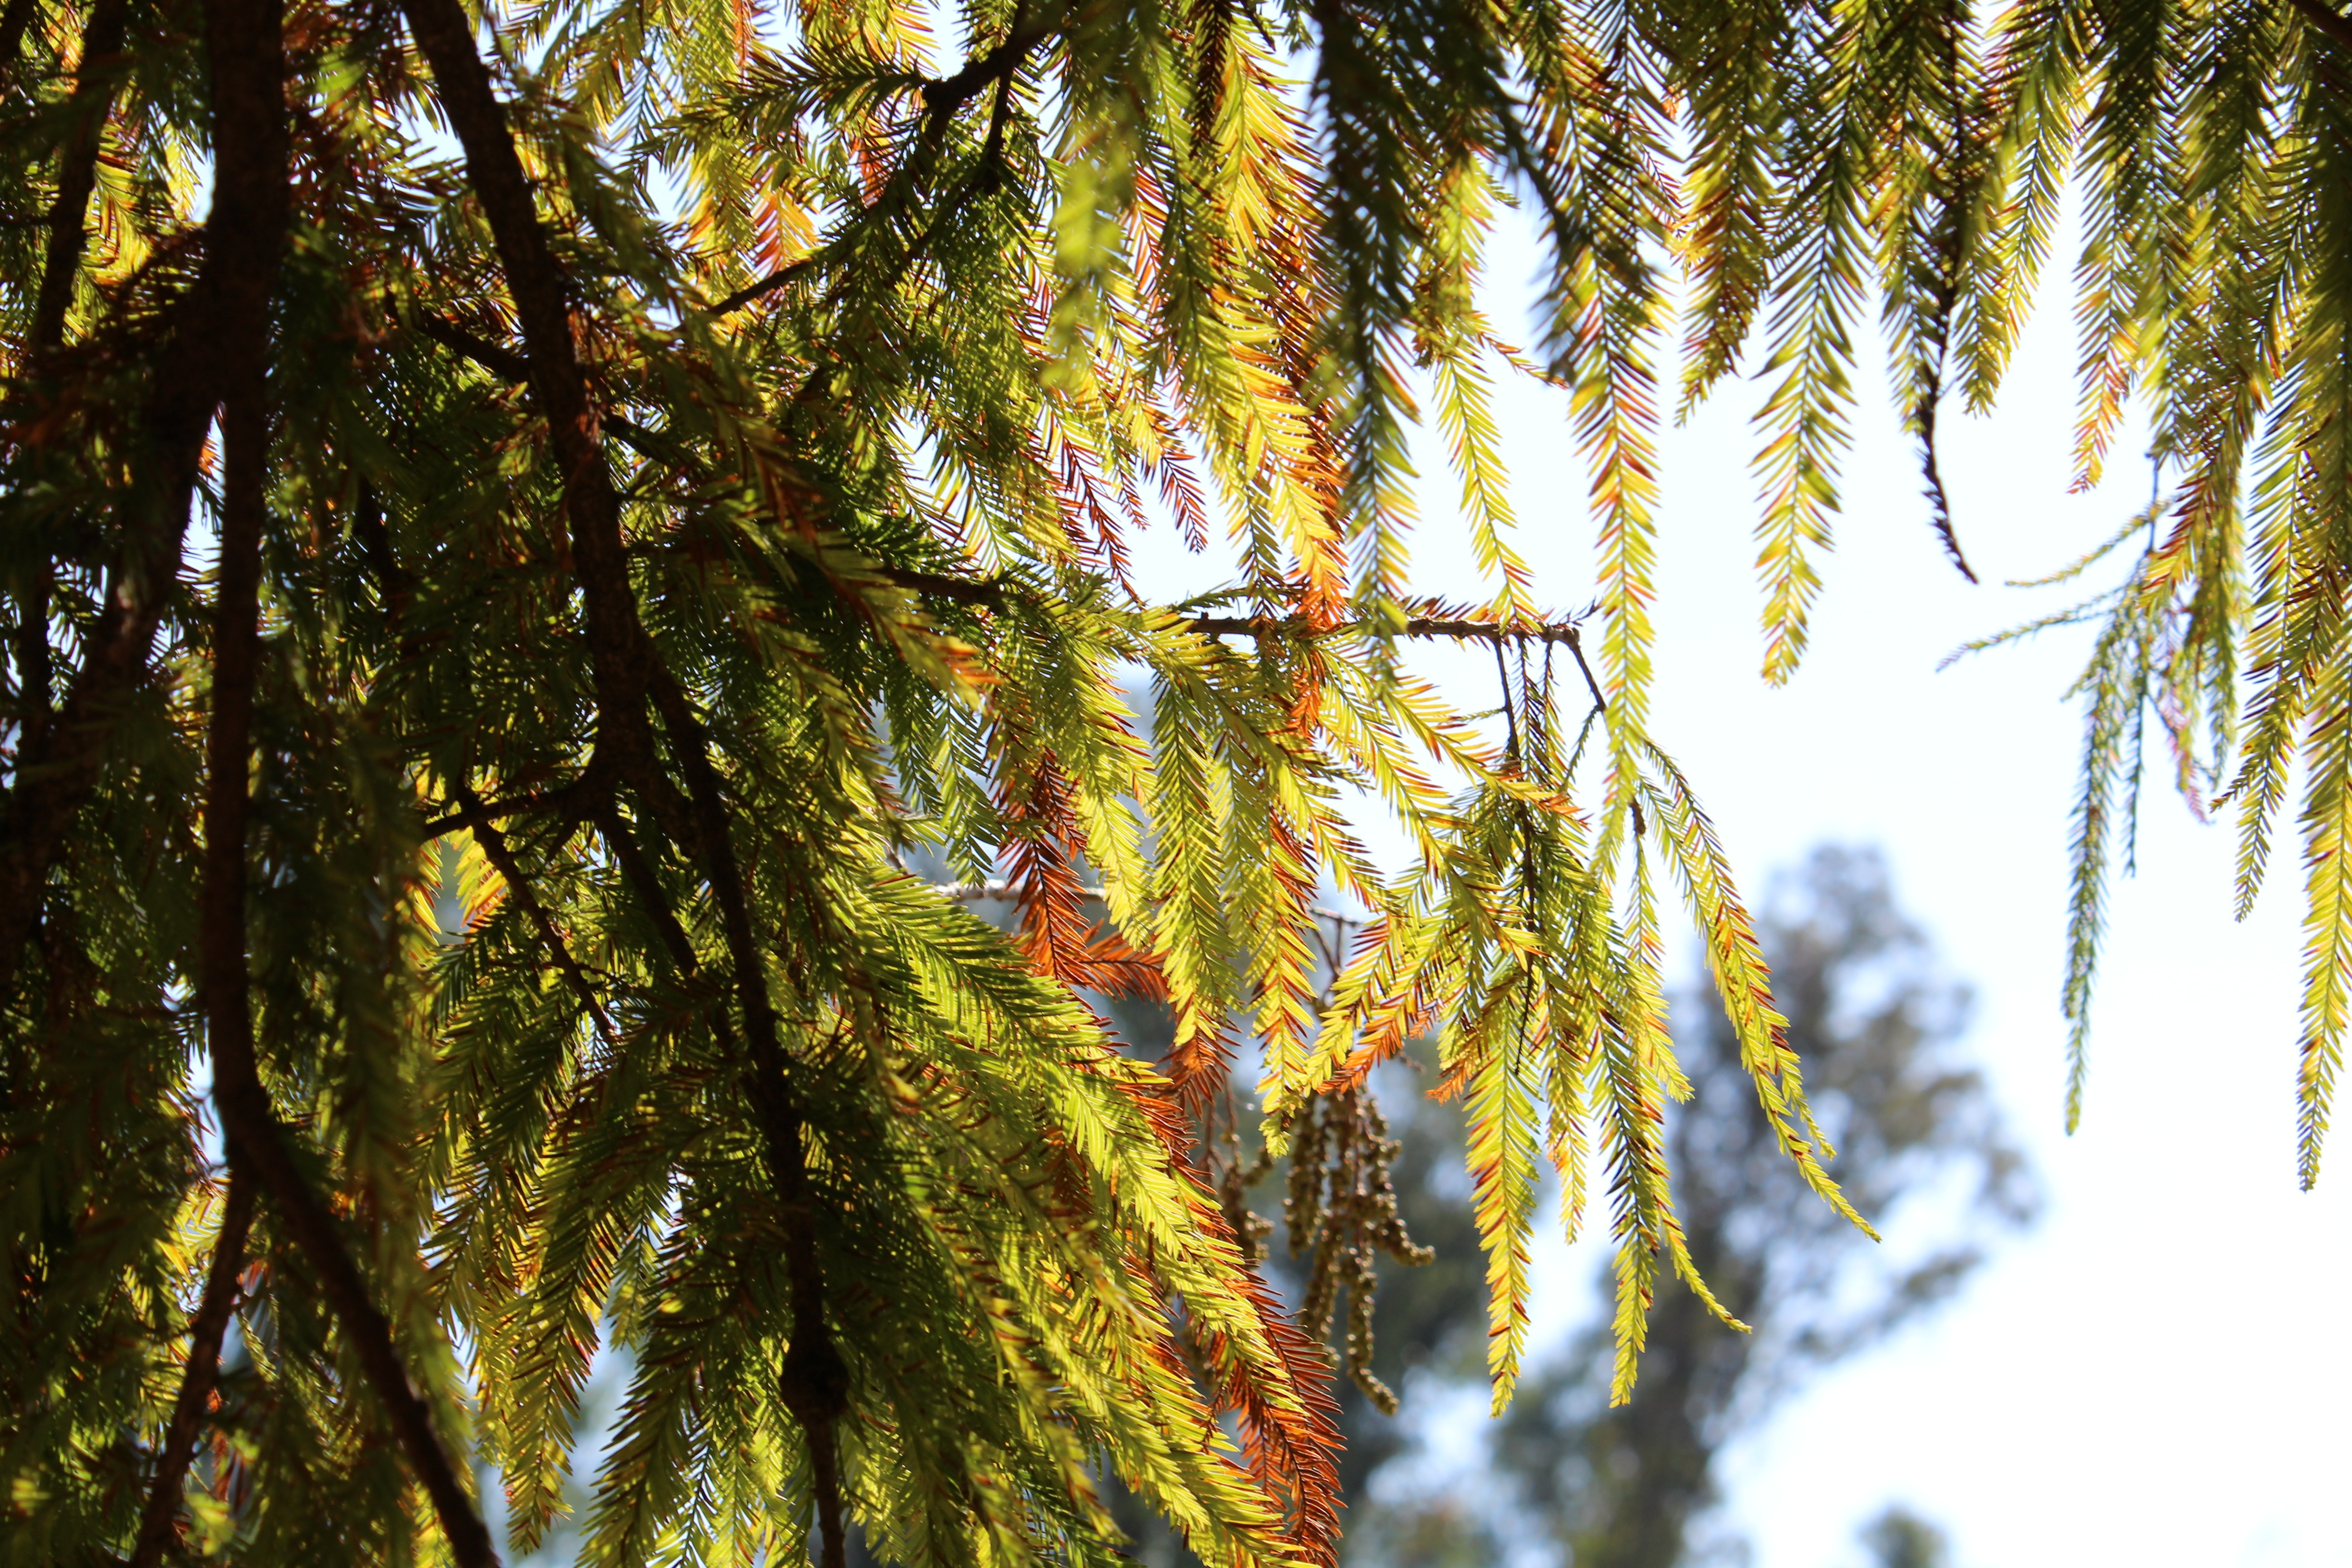
tree, nature, forest, branch, plant, sunlight, leaf, green, autumn, season, leaves, spruce, deciduous, grove, woodland, habitat, larch, ecosystem, biome, old growth forest, natural environment, woody plant, temperate broadleaf and mixed forest, temperate coniferous forest, land plant